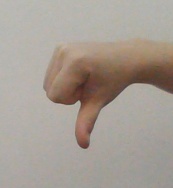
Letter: waw